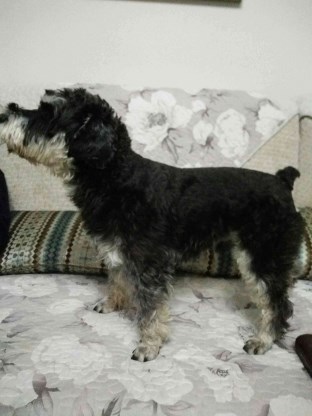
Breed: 2342-n000102-miniature_schnauzer